Sam Smith (painter)

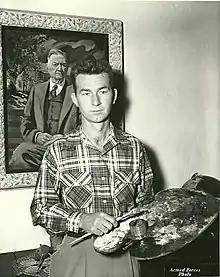
Sam Smith

He was born February 11, 1918, in Thorndale, Texas, to Otto Franklin Smith and Jeanette Joyce. His paternal grandmother, Caroline Daugherty, was the half sister of Charles Goodnight Jr. the famous Texas cattle baron. Sam's father was a carpenter and building contractor. His mother Jeanette was a school teacher. Sam had two siblings, his sister, Marian Jeanette Smith (Messemer) and a half brother, Frank Vaughn Smith. Slim employment opportunities forced the family to relocate several times, finally settling in Albuquerque, New Mexico, in 1925. Sam Smith attended Albuquerque High School, but dropped out in the tenth grade at the age of 13 to apprentice himself to various New Mexico artists such as Randall Davey, Fletcher Martin, Nicolai Fechin and Carl Von Hassler.